Kathleen Drew-Baker

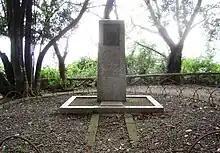
Drew-Baker's monument in Sumiyoshi Nature Park, Uto

In honour of her contributions to Japanese aquaculture and in saving commercial production of "nori", she is titled “Mother of the Sea” (Japanese: 海の母), or alternatively "Mother of Everyone" in Japan. Since 1953, the “Drew Festival” is celebrated every 14 April at Sumiyoshi Shrine in the city of Uto, Kumamoto, where a monument to her was erected in the shrine’s adjacent nature park above the "nori" fields of the Ariake Sea.